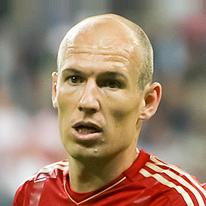
Age: 27